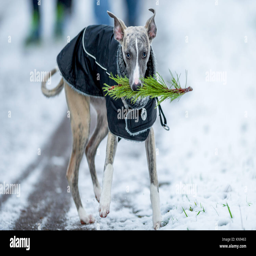
dog out in the snow